Daniel Collamore Heath

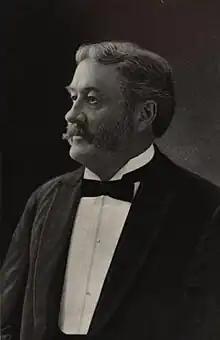
Daniel Collamore Heath (1843-1908)

Daniel Collamore Heath (1843–1908) was the founder of D. C. Heath and Company, part of Houghton Mifflin.